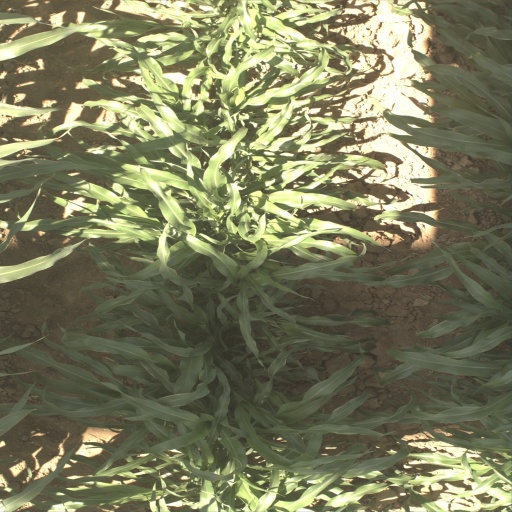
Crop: sorghum